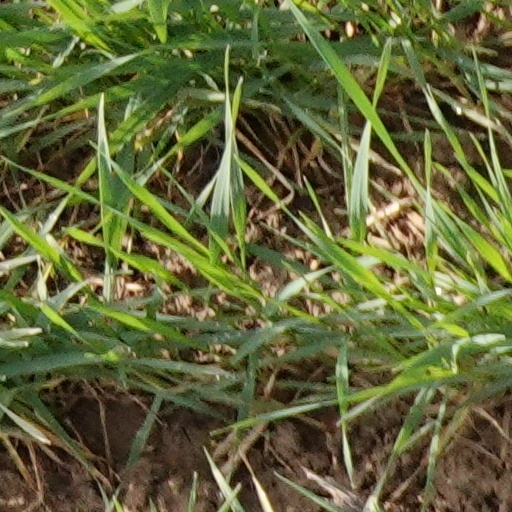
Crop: wheat